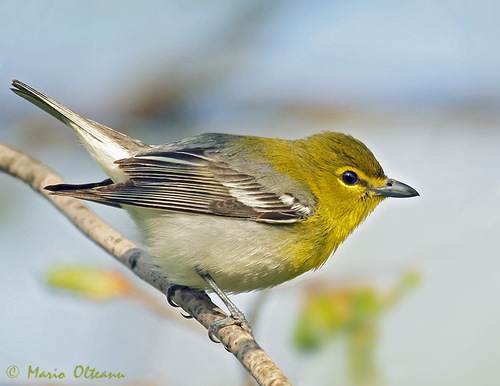
this bird has a black bill and a yellow head that fades into white, with striped wings.
this little bird has a gray belly, yellow breast, and white wingbars.
this bird is yellow and white in color, with a black beak and a black eye ring.
tiny yellow bird with small wings and a short narrow beak.
a small bird with an upper yelloe color and lower beige like hue, with gray feathers and a small bill.
this bird is small, with a green crown, yellow eyerings, white abdomen, and a short black bill.
a small yellow bird with a white underbelly and a sharp black nose.
this bird is yellow with grey and has a long, pointy beak.
this bird has wings that are brown and has a yellow chest
this bird has gray wings and underside with a greenish yellow head and throat.
Species: Yellow Throated Vireo